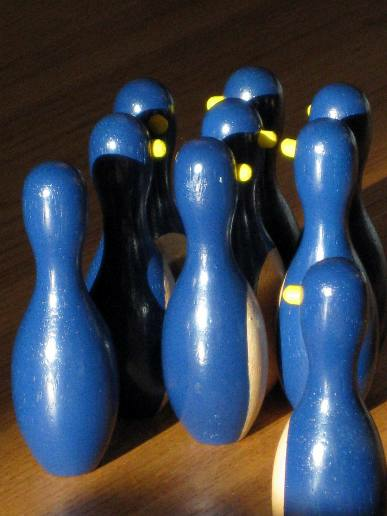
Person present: No